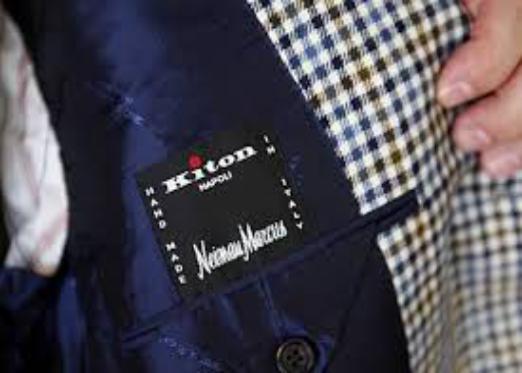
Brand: Kiton
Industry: Clothes